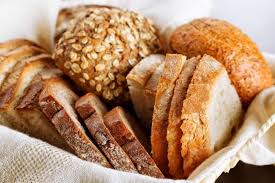
Waste category: biological